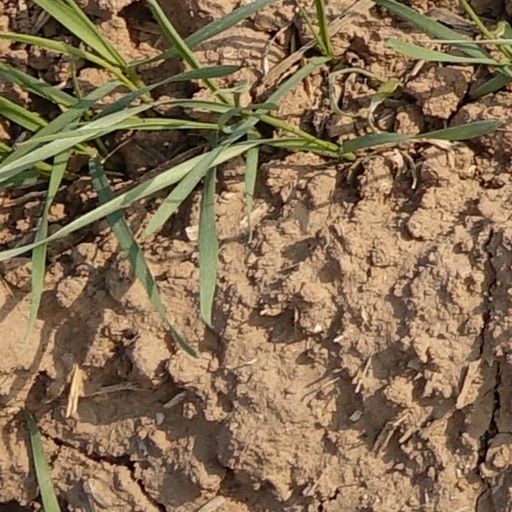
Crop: wheat